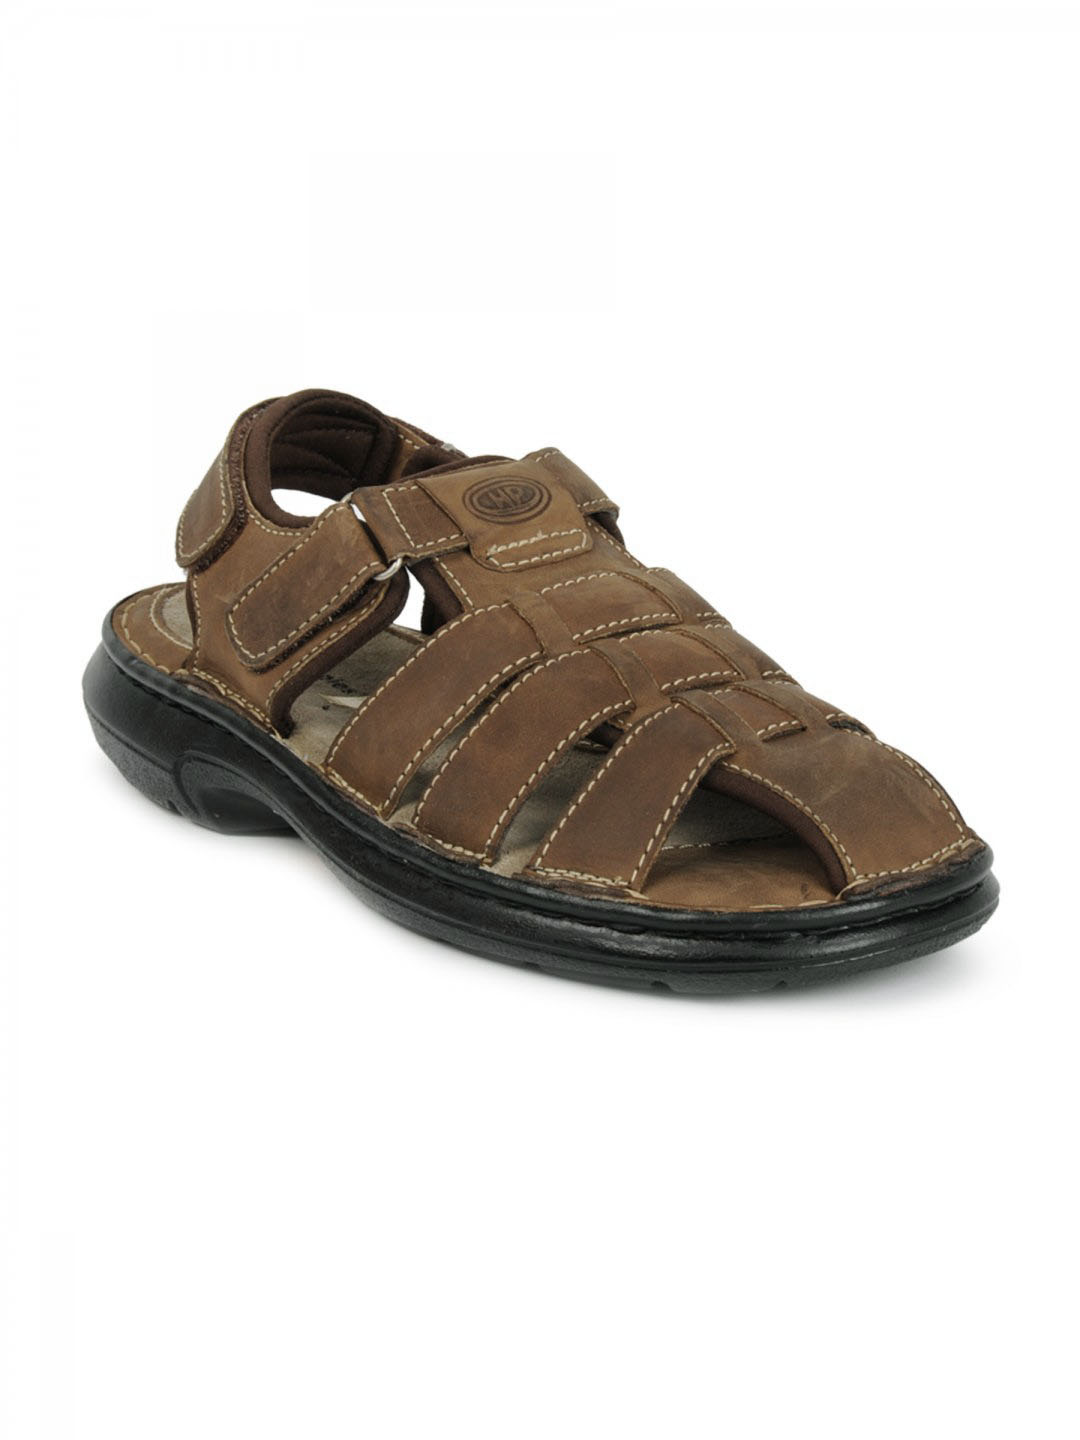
Hush Puppies Men Walsh Brown Sandals
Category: Footwear / Sandal / Sandals
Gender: Men
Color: Brown
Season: Fall 2011
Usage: Formal